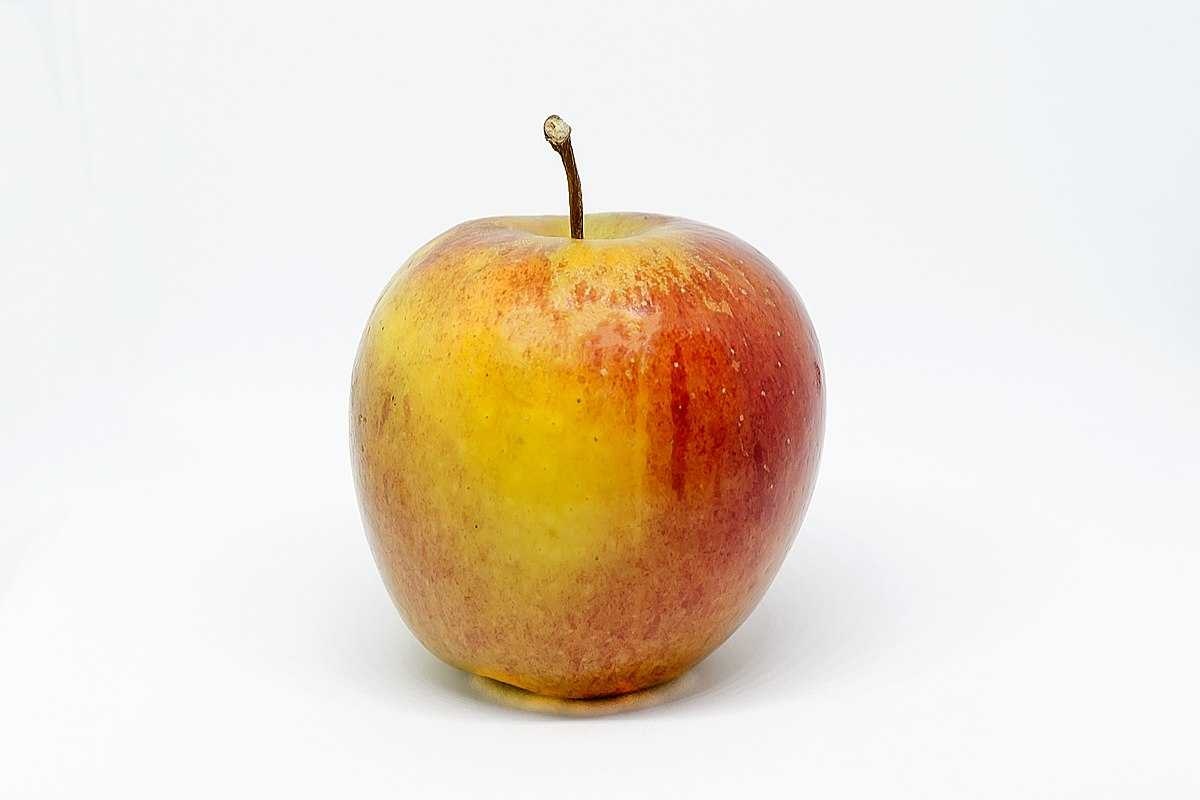
Label: Apple